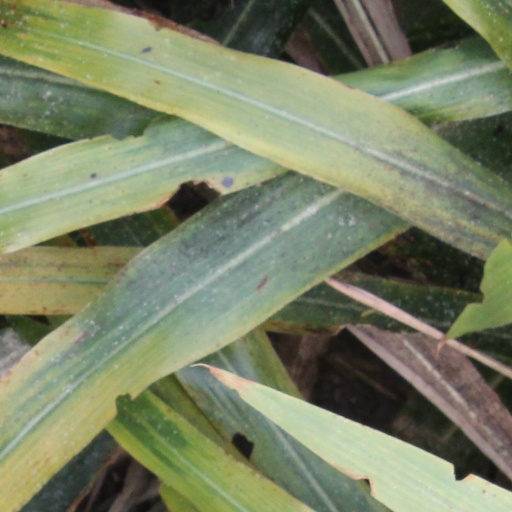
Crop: sorghum